Władysław Walter

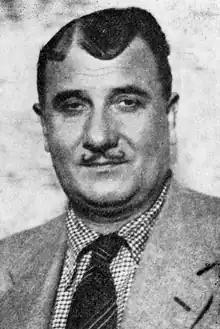
Władysław Walter in 1977

Władysław Walter (4 June 1887 – 4 November 1959) was a Polish film actor. He appeared in more than 30 films between 1918 and 1954.